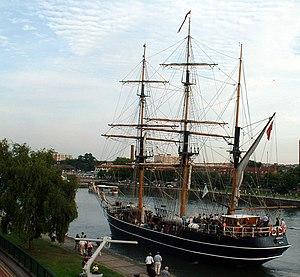
Un vieux gréement désigne un navire à gréement traditionnel qu'il soit ancien ou une réplique moderne. Le terme désigne à la fois les grands voiliers comme les trois mâts carrés, les bricks et goélettes qui sont les représentants de grande tailles les plus connus, mais aussi des embarcations plus modestes. Les vieux gréements sont souvent classés au patrimoine dans de nombreux pays.